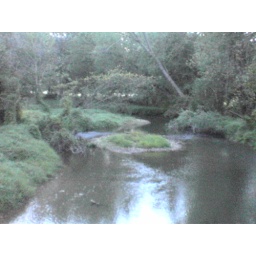
this is the water that runs under the bridge i have pictured here somewhere...